Song Joon-seok

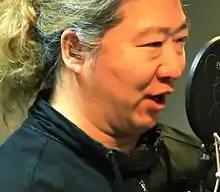
Song Joon-seok

Song Joon-seok (also spelled Song Jun-seok; born January 18, 1969, in Jeolla) is a South Korean voice actor who joined the Munhwa Broadcasting Corporation's voice acting division in 1997. Currently, he is cast in the Korea TV Edition of "" as Warrick Brown, replacing Gary Dourdan.